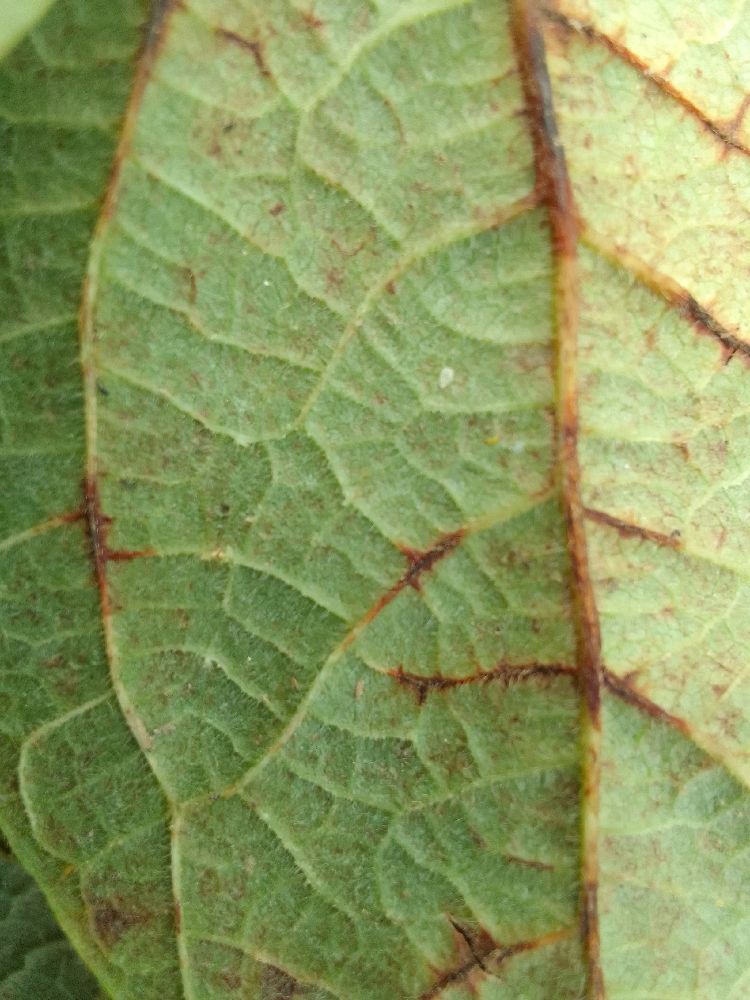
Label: anthracnose